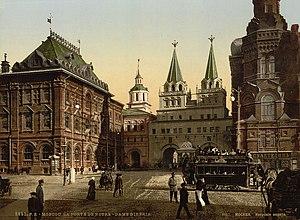
La porte de la Résurrection, communément appelée portes Ivères est la seule porte des murailles du quartier de Kitai-Gorod à Moscou visible de nos jours.
Kitaï-gorod est un quartier d'affaires au centre de Moscou, situé dans une enceinte médiévale en grande partie reconstruite. Il est séparé du Kremlin par la place Rouge. Le quartier n'ayant pas d'habitants permanents, il est géré directement par l'administration du district administratif central depuis 2003, dont il a le statut de district municipal.